Modern Chess Openings

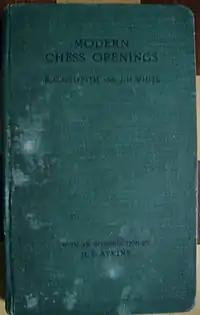
Worn copy of second edition (1913)

The first three editions (1911, 1913, and 1916) were the work of Griffith (who won the 1912 British Championship) and White, with an introduction by Henry Ernest Atkins. Editions through at least 1946 continued to be attributed to Griffith and White, with P. W. Sergeant and Maurice Edward Goldstein providing revisions starting with the fourth edition in 1925. In 1939, Reuben Fine, who had won the AVRO tournament the year before, edited "MCO". Fine was not able to work on subsequent editions of "MCO", so in 1948 he wrote "Practical Chess Openings". As "Practical Chess Openings" was not revised in any further editions, "MCO" remained the most popular English language opening reference.